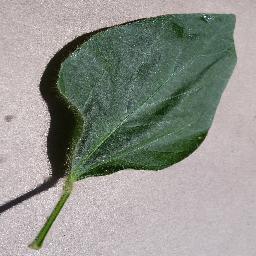
Label: Soybean___healthy